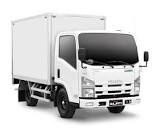
Vehicle type: Cars